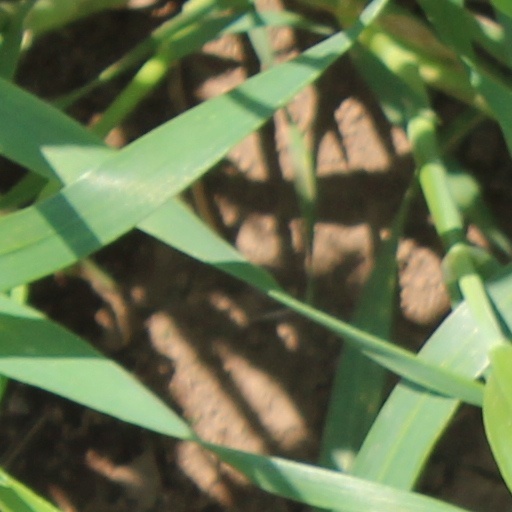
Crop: wheat